Brisbane Grammar School

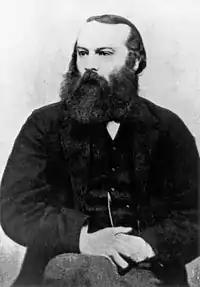
Thomas Harlin, the first headmaster of Brisbane Grammar School, c. 1870

Students are able to participate in a wide range of musical groups, established by former directors of music, John Broughton, and Bruce May, including two orchestras, five concert bands, three stage bands, eight string ensembles, five choirs, and an array of other instrumental ensembles, including three percussion ensembles. John Callaghan was the driving force behind establishing most of the bands. Student-led ensembles feature in concerts every year. Furthermore, each year the BGS Music Department performs an event known as the Grammar Community in Concert, typically at the Queensland Conservatorium of Music. This event brings together members from across the BGS Community, including the BGS Community Choir, incorporating parents, teachers, and friends. The school also has a thriving Drama program, largely established by former Drama Master, Brian Cannon, presenting a range of plays and musicals. In addition, opportunities in debating and public speaking are offered, with the school participating in Queensland Debating Union and Greater Public Schools annual competitions. Additionally, Brisbane Grammar School has recently revamped its participation in enterprise education groups. With the newly reformed Economics and Enterprise Club, students are gaining exciting experiences through external competitions such as YAA, Ecoman and ABW. An array of other special-interest groups exist, including those which focus on Chess, Astronomy, Aviation, Christianity, Environmental aid, and Community Service.